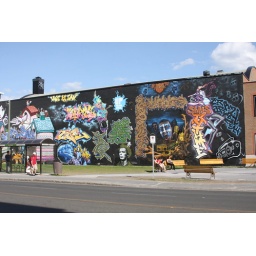
Graffiti on a building on a road near old Quebec, QC.